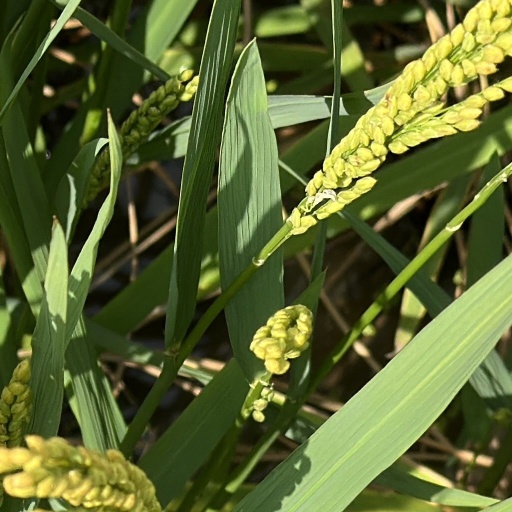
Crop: rice